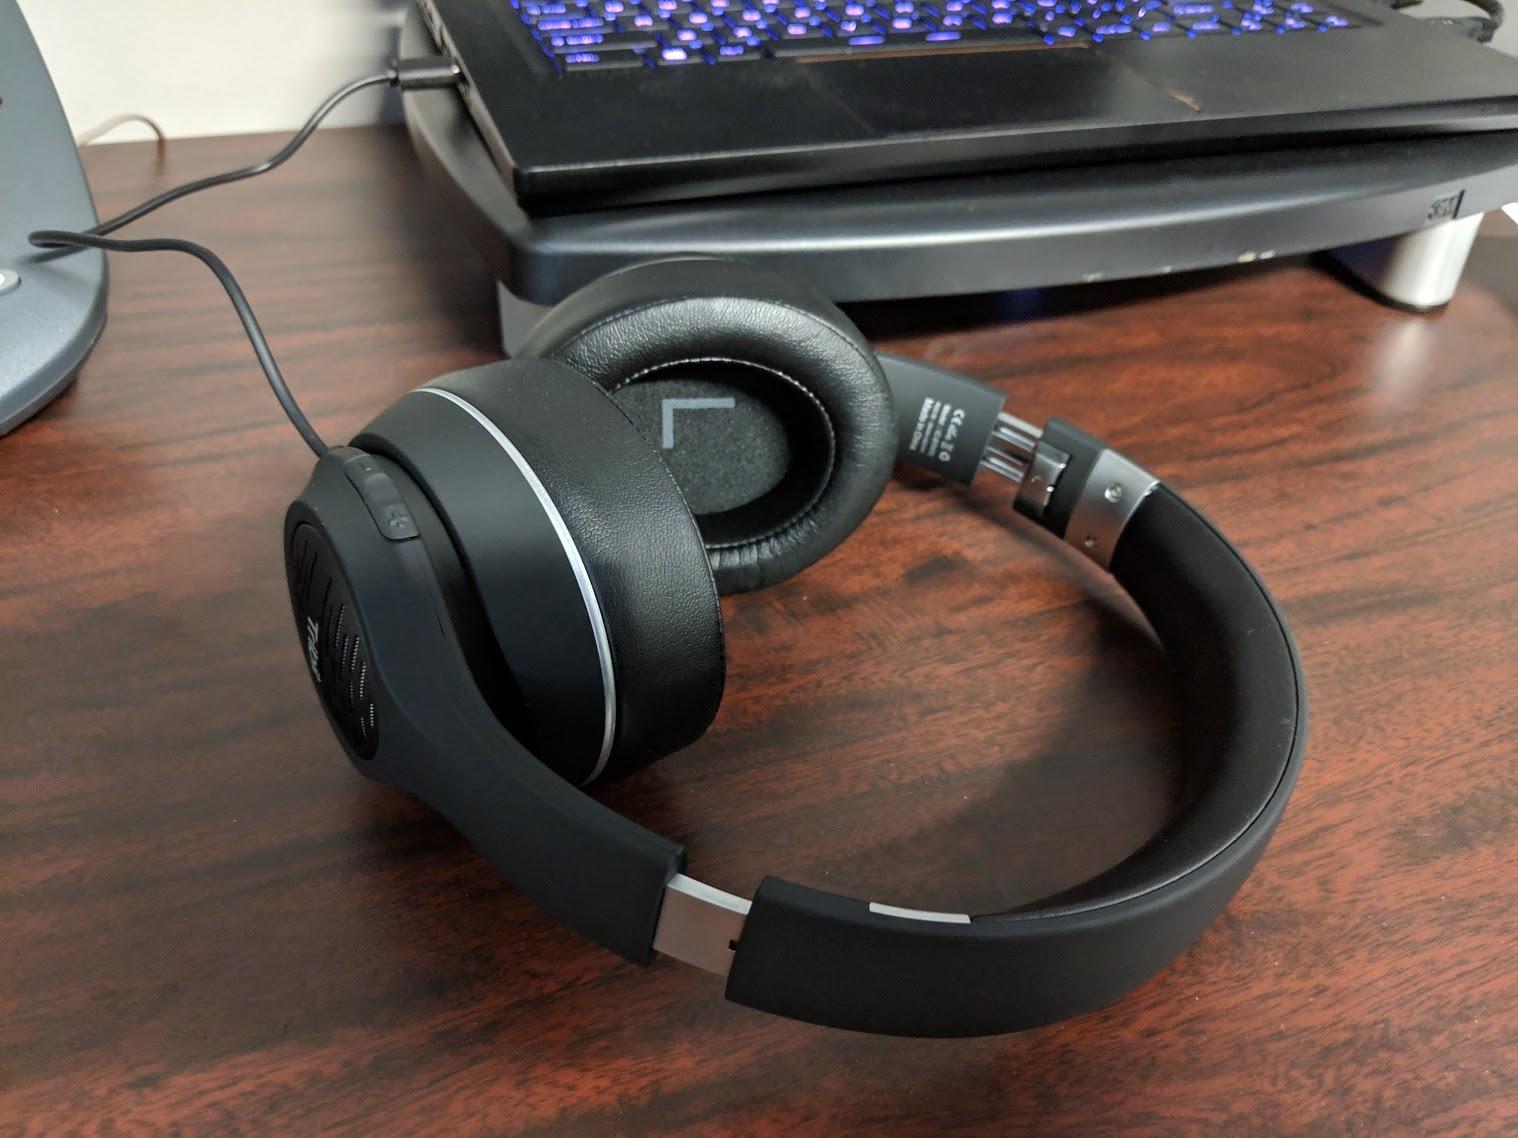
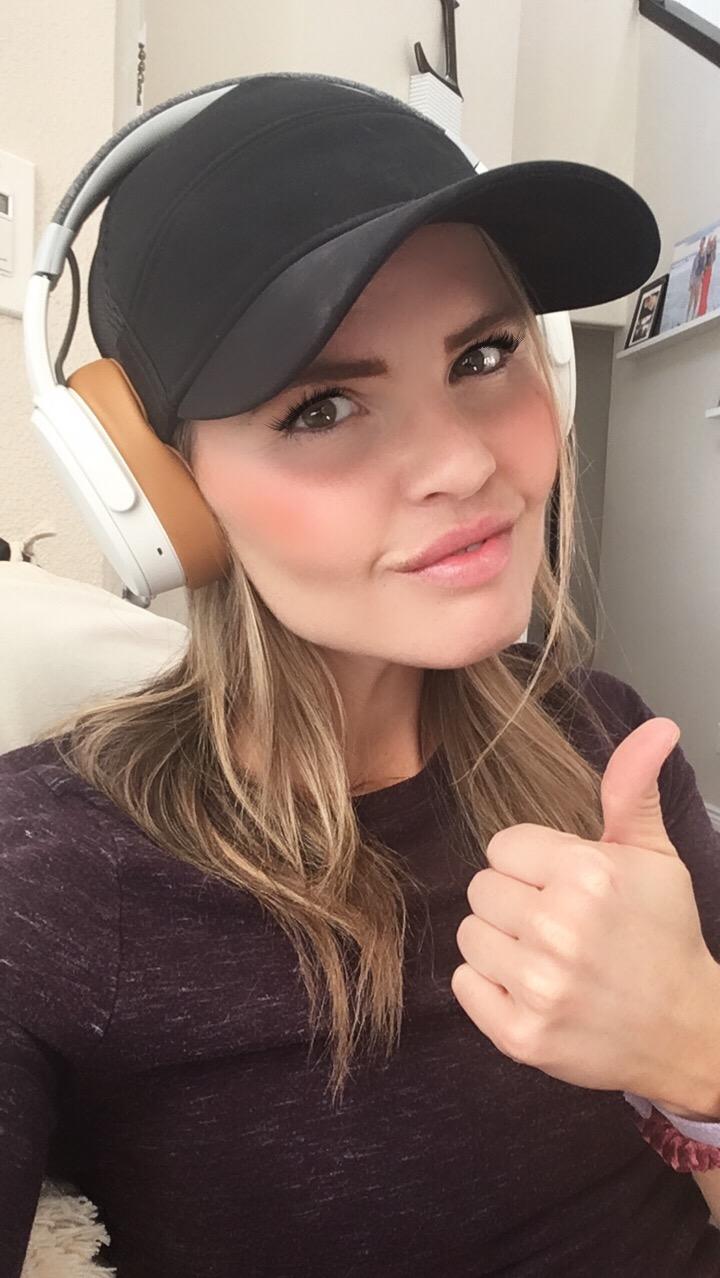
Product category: headphones
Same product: no